Red Tails

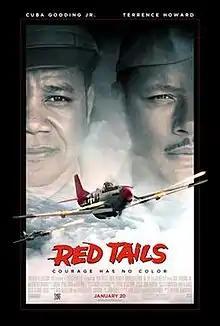
Theatrical release poster

Red Tails is a 2012 American war film directed by Anthony Hemingway in his feature directorial debut, and starring Terrence Howard and Cuba Gooding Jr. The film is about the Tuskegee Airmen, a group of African-American United States Army Air Forces (USAAF) servicemen during World War II. The characters in the film are fictional, although based on real individuals. The film was produced by Lucasfilm Ltd. and released by 20th Century Fox, and would be the last film Lucasfilm released before being purchased by The Walt Disney Company nine months later. This was Cuba Gooding Jr.'s first theatrically released film in five years since his starring role in 2007's "Daddy Day Camp".